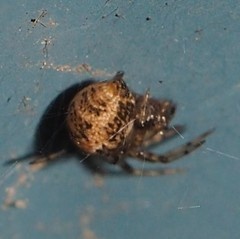
Species: Parasteatoda_tepidariorum